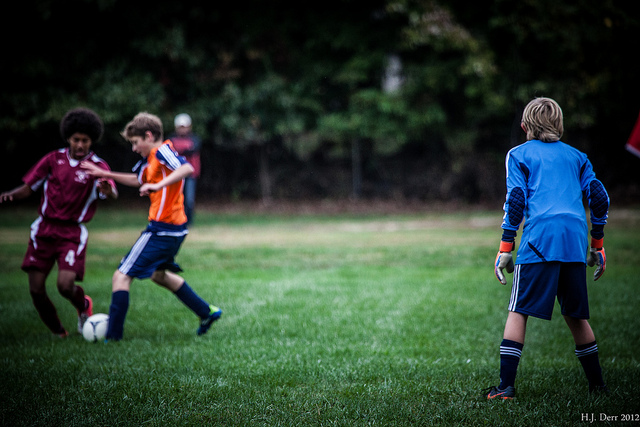
cậu bé áo xanh dương đang quan sát hai người đang tranh bóng